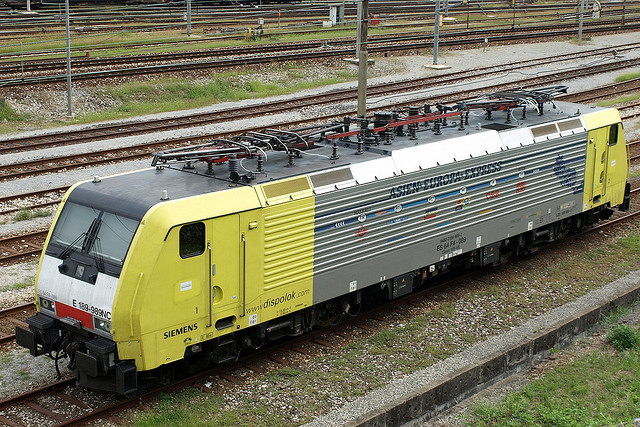
The train car is on the railroad track.

a yellow and silver train engine sitting on the rails in a train yard

A train with several wire devices on top riding down a track.

The engine of an electric passenger train in the train yard.

A train on a train track not moving anywhere.